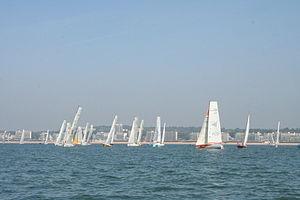
Pornichet est une commune de l'Ouest de la France, située dans le département de la Loire-Atlantique, en région Pays de la Loire.